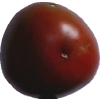
Label: tomato_maroon